Achaidh Leithdeircc

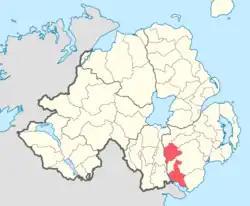
Iveagh-Upper:Upper barony

Aghaderg Parish is bounded on the west and separated from county Armagh by the Newry Canal – which follows the path of the u-shaped valley from the mouth of upper River Bann at Lough Neagh to Carlingford Lough, known as the Glen Righe. This great, swampy valley remained an almost impenetrable boundary for many centuries, however it did permit a seasonal though highly precarious route across at specific "passes". These passes, in later years would become known as: Poyntzpass, Scarva pass, Jerrettspass, and Terryhoogan pass. These passes, though treacherous, seasonal and highly demanding may have allowed access to an invading army approaching from the west.